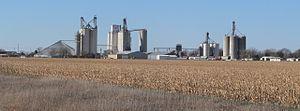
Le village de Roseland est situé dans le comté d’Adams, dans l’État du Nebraska, aux États-Unis. Sa population s’élevait à 235 habitants lors du recensement de 2010, estimée à 254 habitants en 2016. Roseland fait partie de l’agglomération de Hastings.